Jain literature

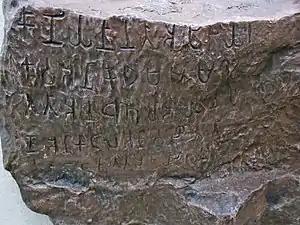
Mangulam inscription dated 3rd century BCE

Tamil grammar is extensively described in the oldest available grammar book for Tamil, the "Tolkāppiyam" (dated between 300 BCE and 300 CE) whose author was a Jain. S. Vaiyapuri Pillai suggests that Tolkappiyar was a Jain scholar well-versed in the Aintiram grammatical system and posits a later date, placing him in southern Kerala around the 5th century CE. Notably, Tolkappiyam incorporates several Sanskrit and Prakrit loanwords, reflecting its historical and linguistic context.